Dos Equis Pavilion

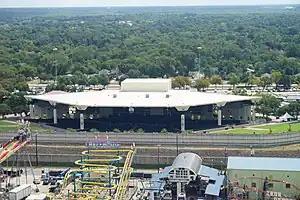
Dos Equis Pavilion as viewed from Texas Star

Coca-Cola Starplex Amphitheatre opened the weekend of July 23–24, 1988 with Rod Stewart on Friday night, followed the next evening with a double bill of Aerosmith and Guns N' Roses. Bob Dylan, Hall & Oates, AC/DC, Steve Winwood, Kenny Loggins, Huey Lewis, Def Leppard, Willie Nelson and Bruce Hornsby all played the Starplex just in the first month. Before the season ended in October, Starplex hosted shows from Tangerine Dream, James Taylor, Eric Clapton, The Moody Blues, Chicago, Elton John, Robert Plant, and Santana. The fall Starplex concert schedule coincided with the State Fair of Texas, also held in Fair Park each October.